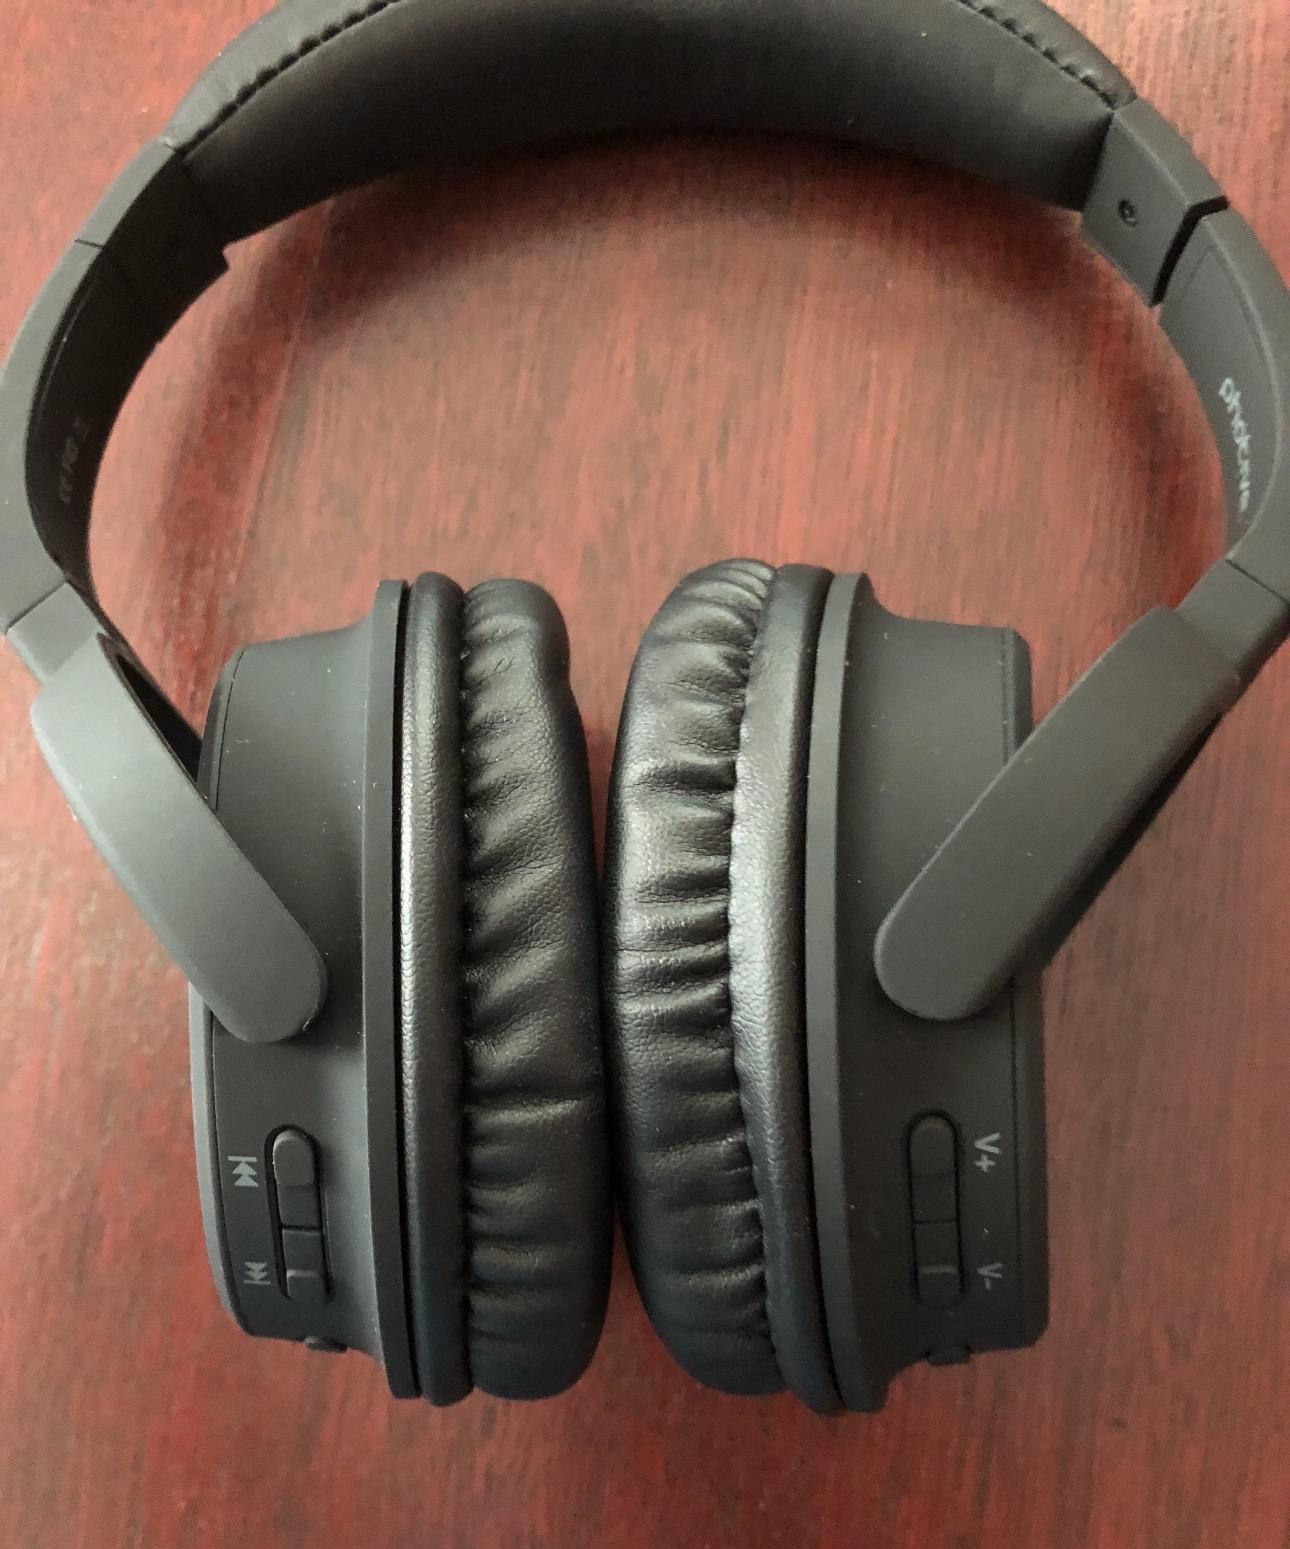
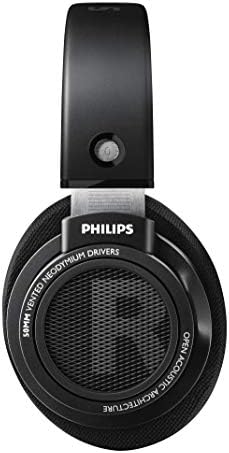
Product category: headphones
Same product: no